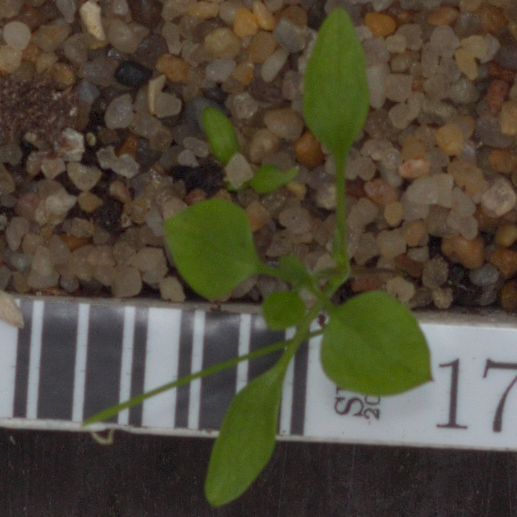
Label: common_chickweed